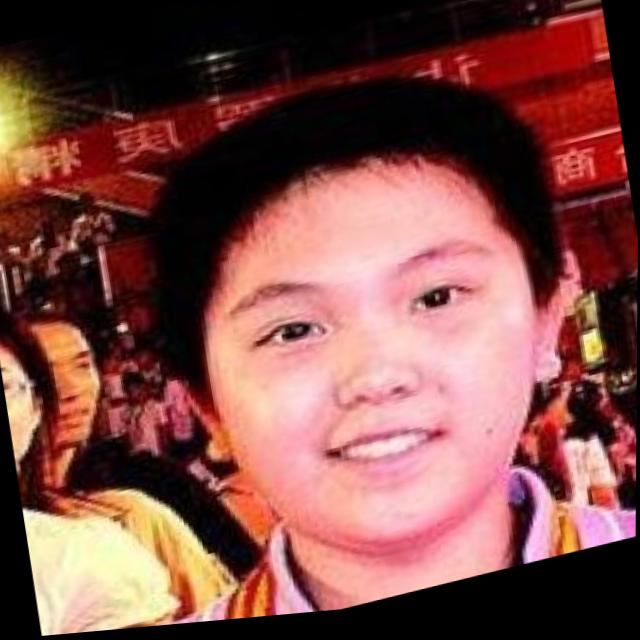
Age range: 0-12